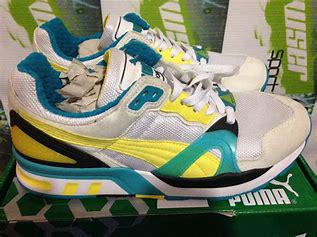
Brand: Puma
Model: 100